Seven Shrines of Abkhazia

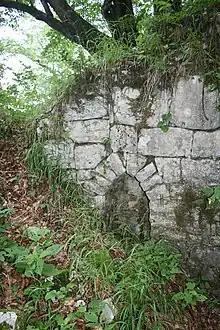
Ruins of the Lashkendar shrine.

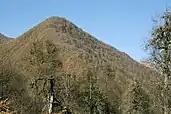
Inal-Kuba mountain.

The Seven Shrines of the Abkhaz in Abkhazia are considered holy in the Abkhaz traditional religion and are known and respected by most Abkhazians.